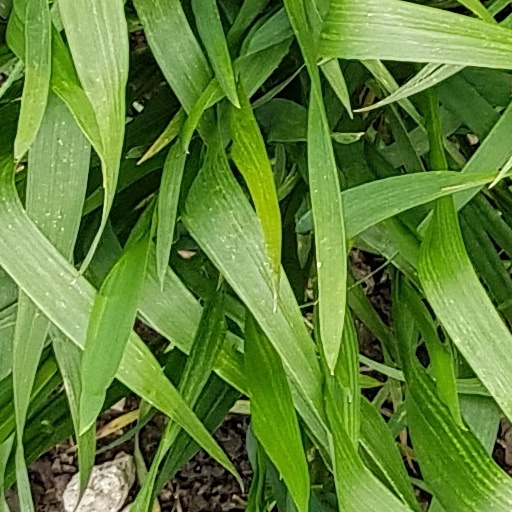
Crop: wheat